Temple Place

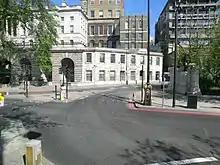
West end of Temple Place

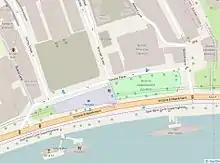
Map of the vicinity of Temple Place

Temple Place is a street in the City of Westminster that runs parallel with Victoria Embankment along the River Thames. The name of the street refers to the Knights Templar who once lived in the Temple area of London.